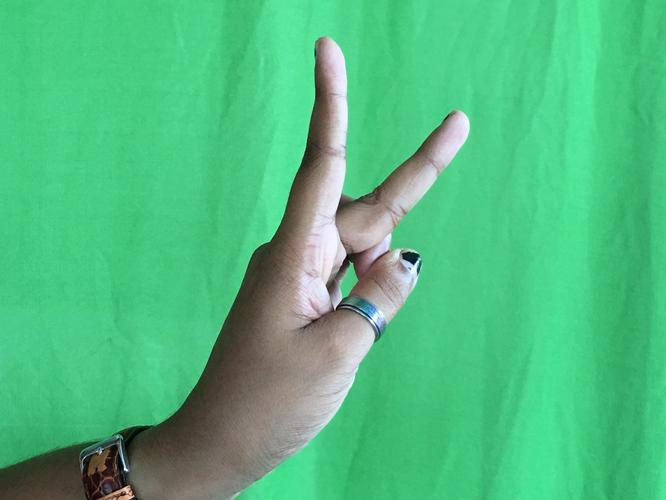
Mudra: Katrimukha
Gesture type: single_hand